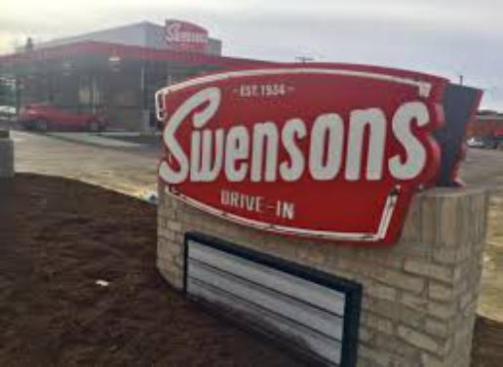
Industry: Food